Meridian campaign

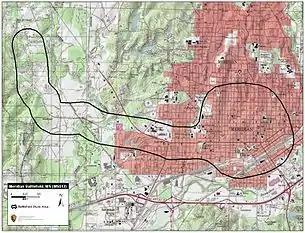
Map of Meridian Battlefield study area by the American Battlefield Protection Program

After the Chattanooga campaign Union forces under Sherman returned to Vicksburg and headed eastward toward Meridian. Meridian was an important railroad center and was home to a Confederate arsenal, military hospital, and prisoner-of-war stockade, as well as the headquarters for a number of state offices.